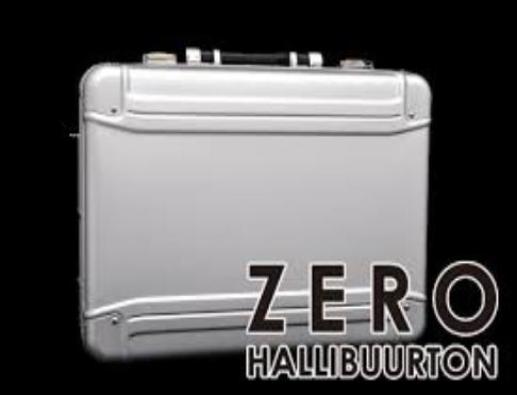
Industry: Clothes